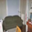
Label: couch